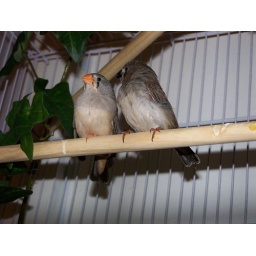
This is one of the young and the adult female sitting on a perch in the cage.